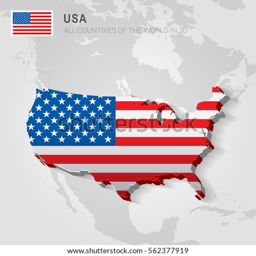
country painted with flag drawn on a gray map .